Greek traditional music

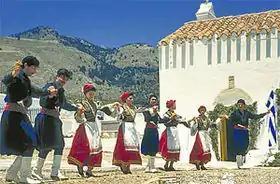
Cretan dancers.

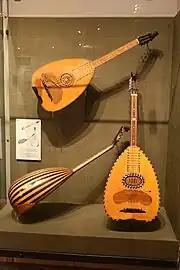
Different types of laouto.

The Greek islands of Kárpathos, Khálki, Kássos and Crete form an arc where the Cretan Lyra is the dominant instrument. Kostas Mountakis, is an example of a person of Greek origin who played the Lyra and helped popularise it in Greece. The Lyra is often accompanied by the Lute (laouto) which resembles a mandolin. Askomandoura (a type of bagpipe) is also used in Cretan folk music. Crete has a unique history of folk dance tradition, which includes swift dances like Pentozalis, Sousta, Syrtos, Trizali, Katsabadianos, Chaniotikos, Siganos, Pidichtos Lasithou, Maleviziotikos, Tsiniaris, Ierapetrikos and Laziotikos.